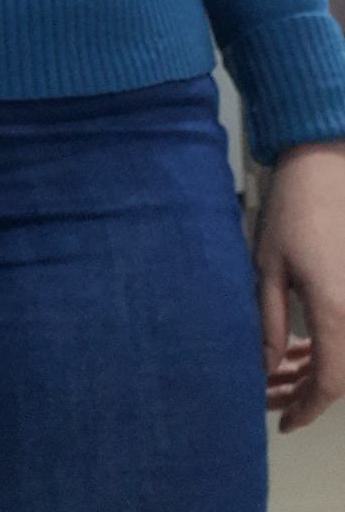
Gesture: no_gesture